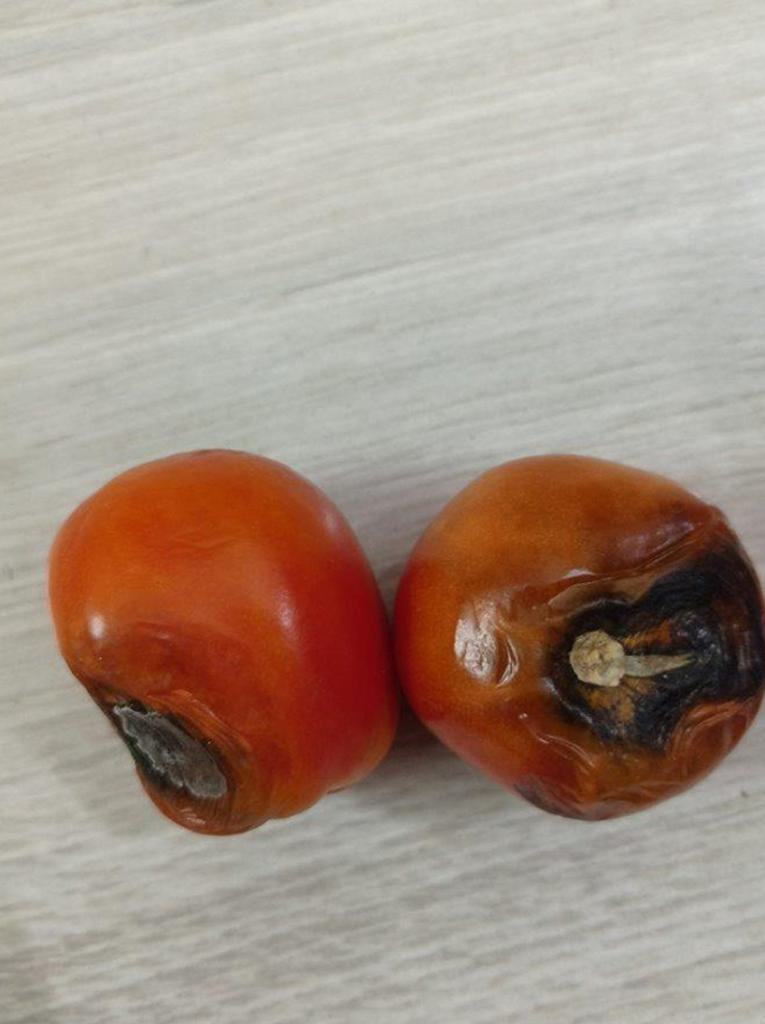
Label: Rotten